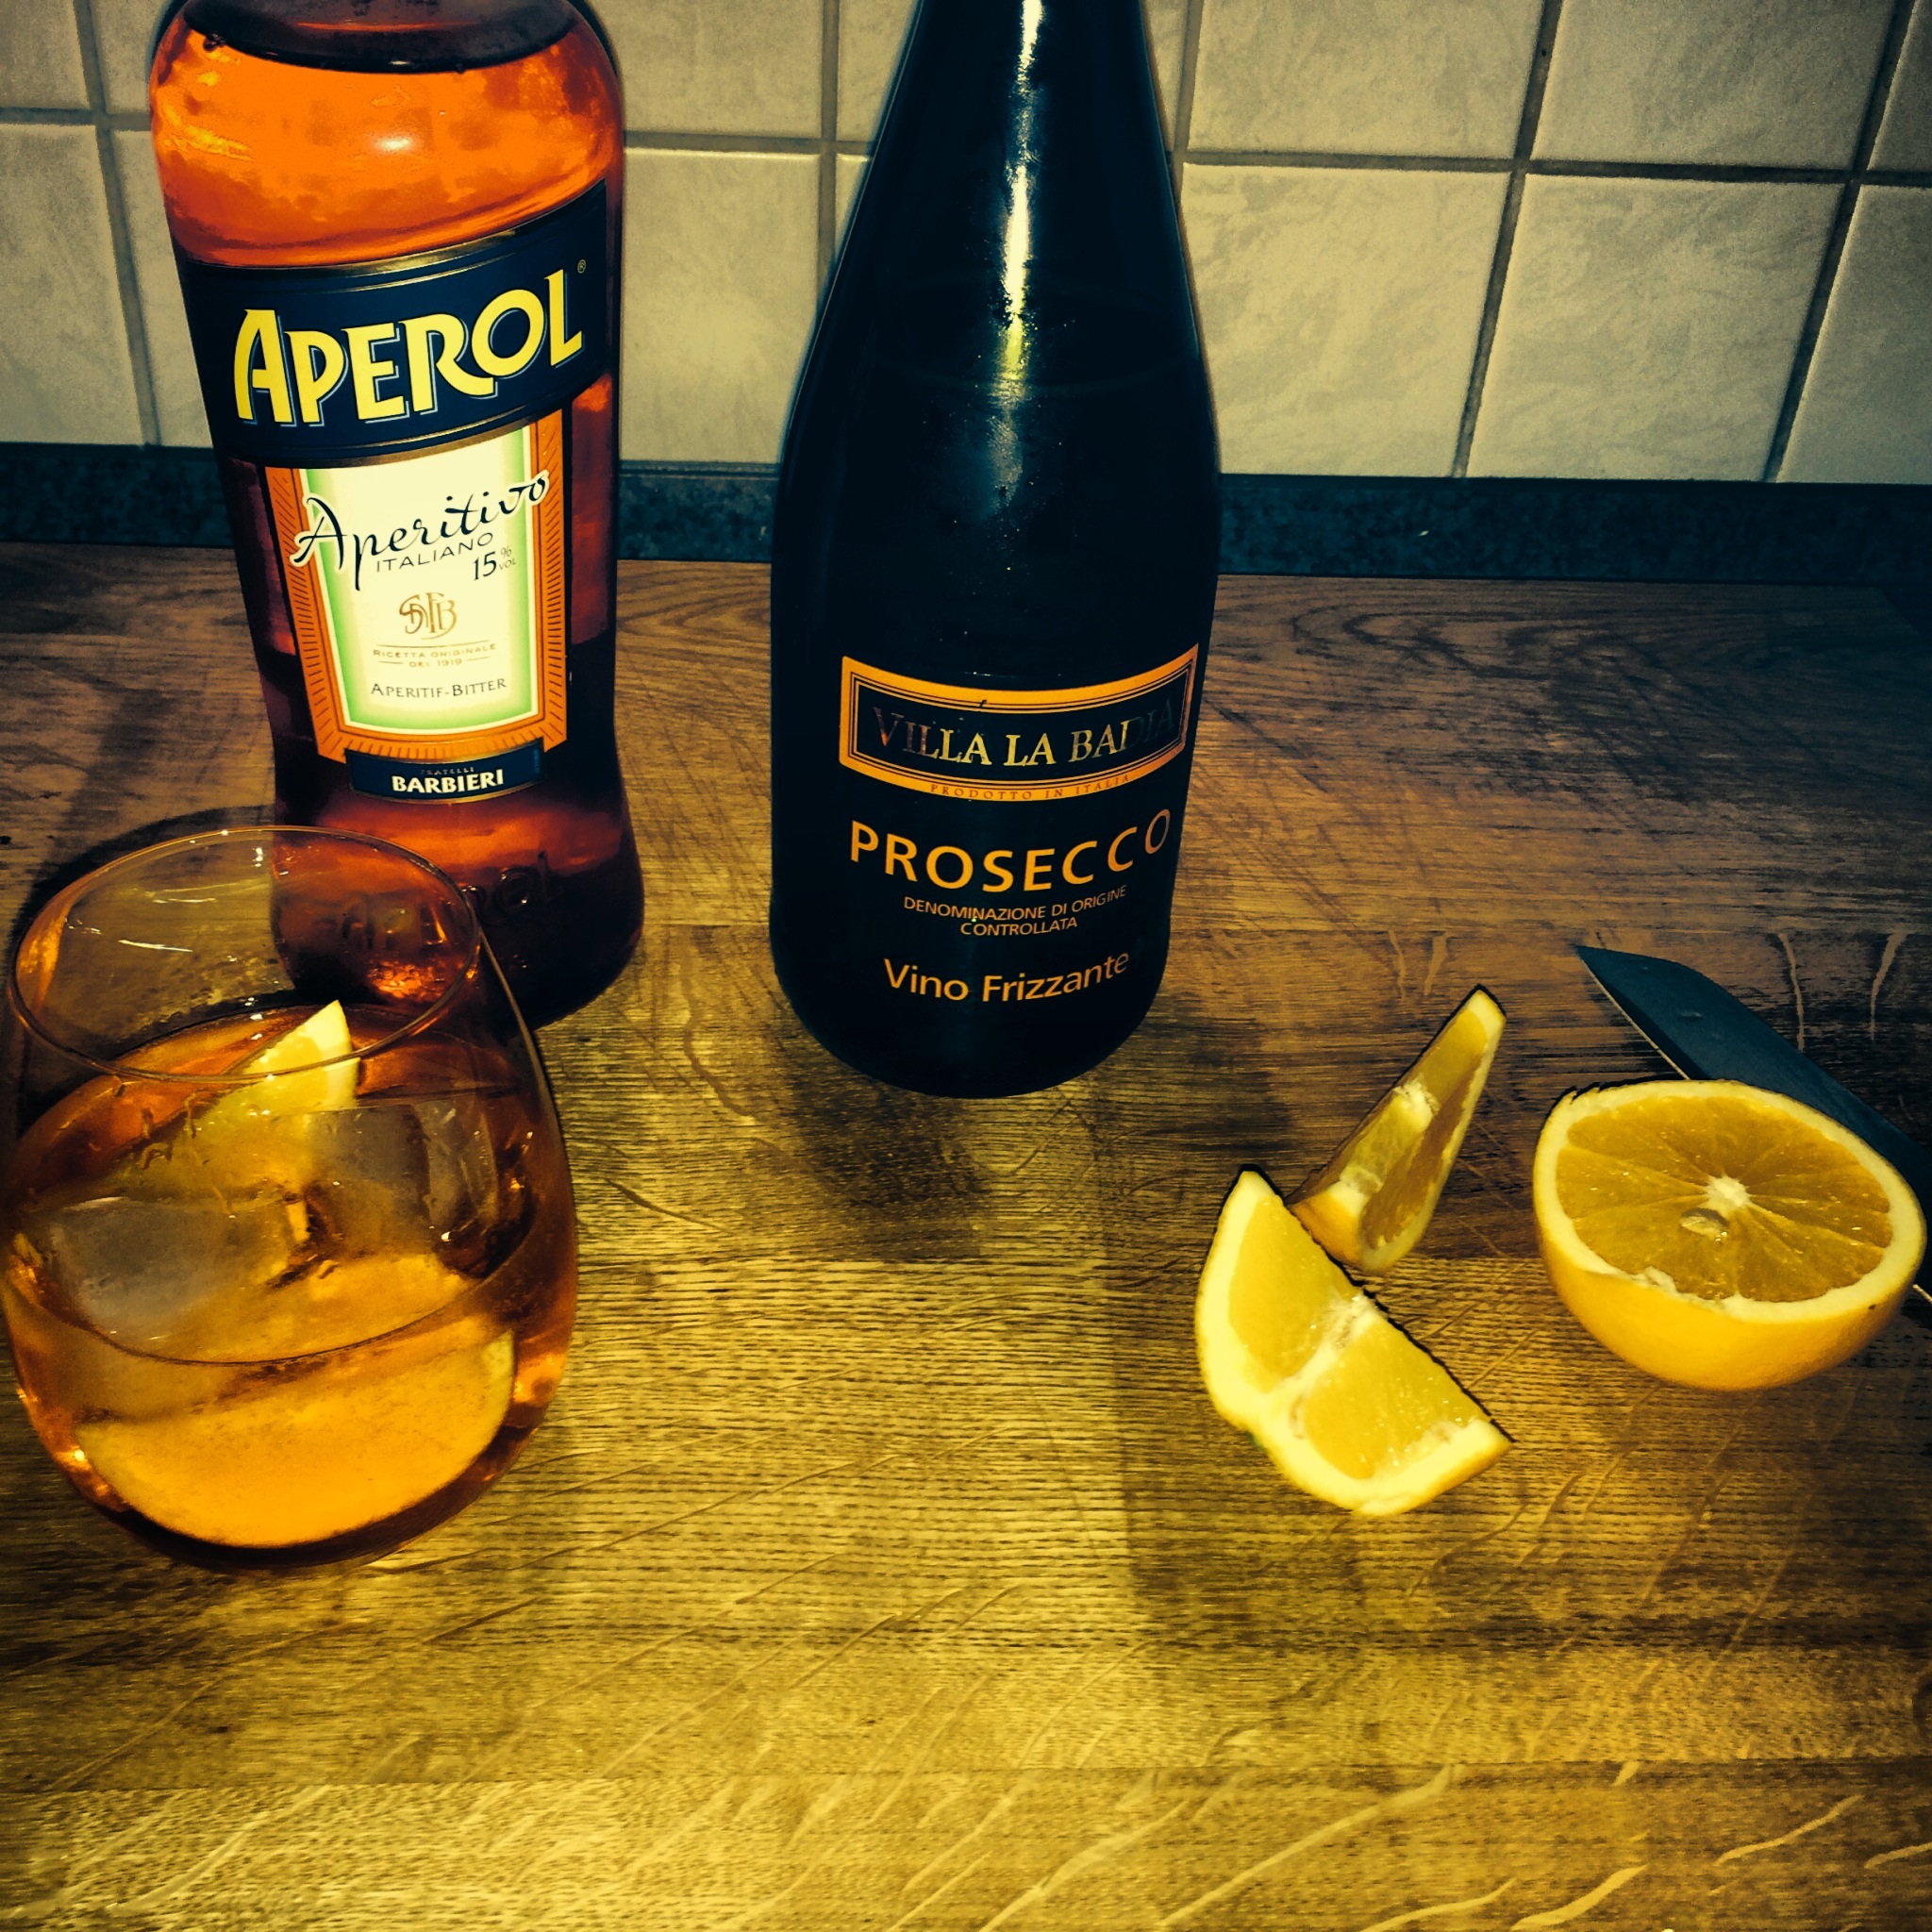
bar, orange, food, produce, drink, bottle, yellow, beer, cocktail, alcoholic, beer bottle, liqueur, alcoholic beverage, drinking glass, distilled beverage